Soshana Afroyim

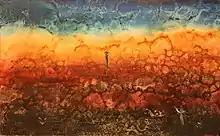
"Alone in Mexico", oil on canvas, painted by Soshana, 1969

In 1964, Soshana traveled to Mexico for various exhibitions, living many months in Cuernavaca, known as the "City of Eternal Spring" and a refuge for many artists and intellectuals of the 1960s. She became friends with Mexican artists such as Rufino Tamayo, Siqueiros, José Luis Cuevas and Mathias Goeritz. In 1965, she met Adolph Gottlieb for the first time and later in New York, they developed a deep friendship. In 1966, an exhibition of Soshana's work took place in the Palacio de Bellas Artes.